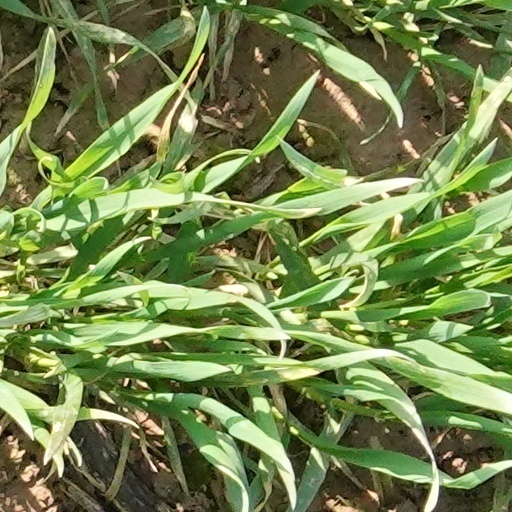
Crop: wheat